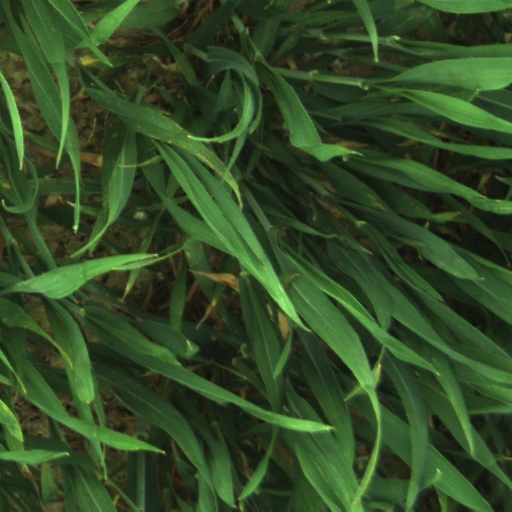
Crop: wheat